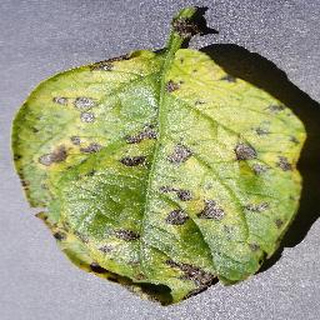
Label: potato_early_blight